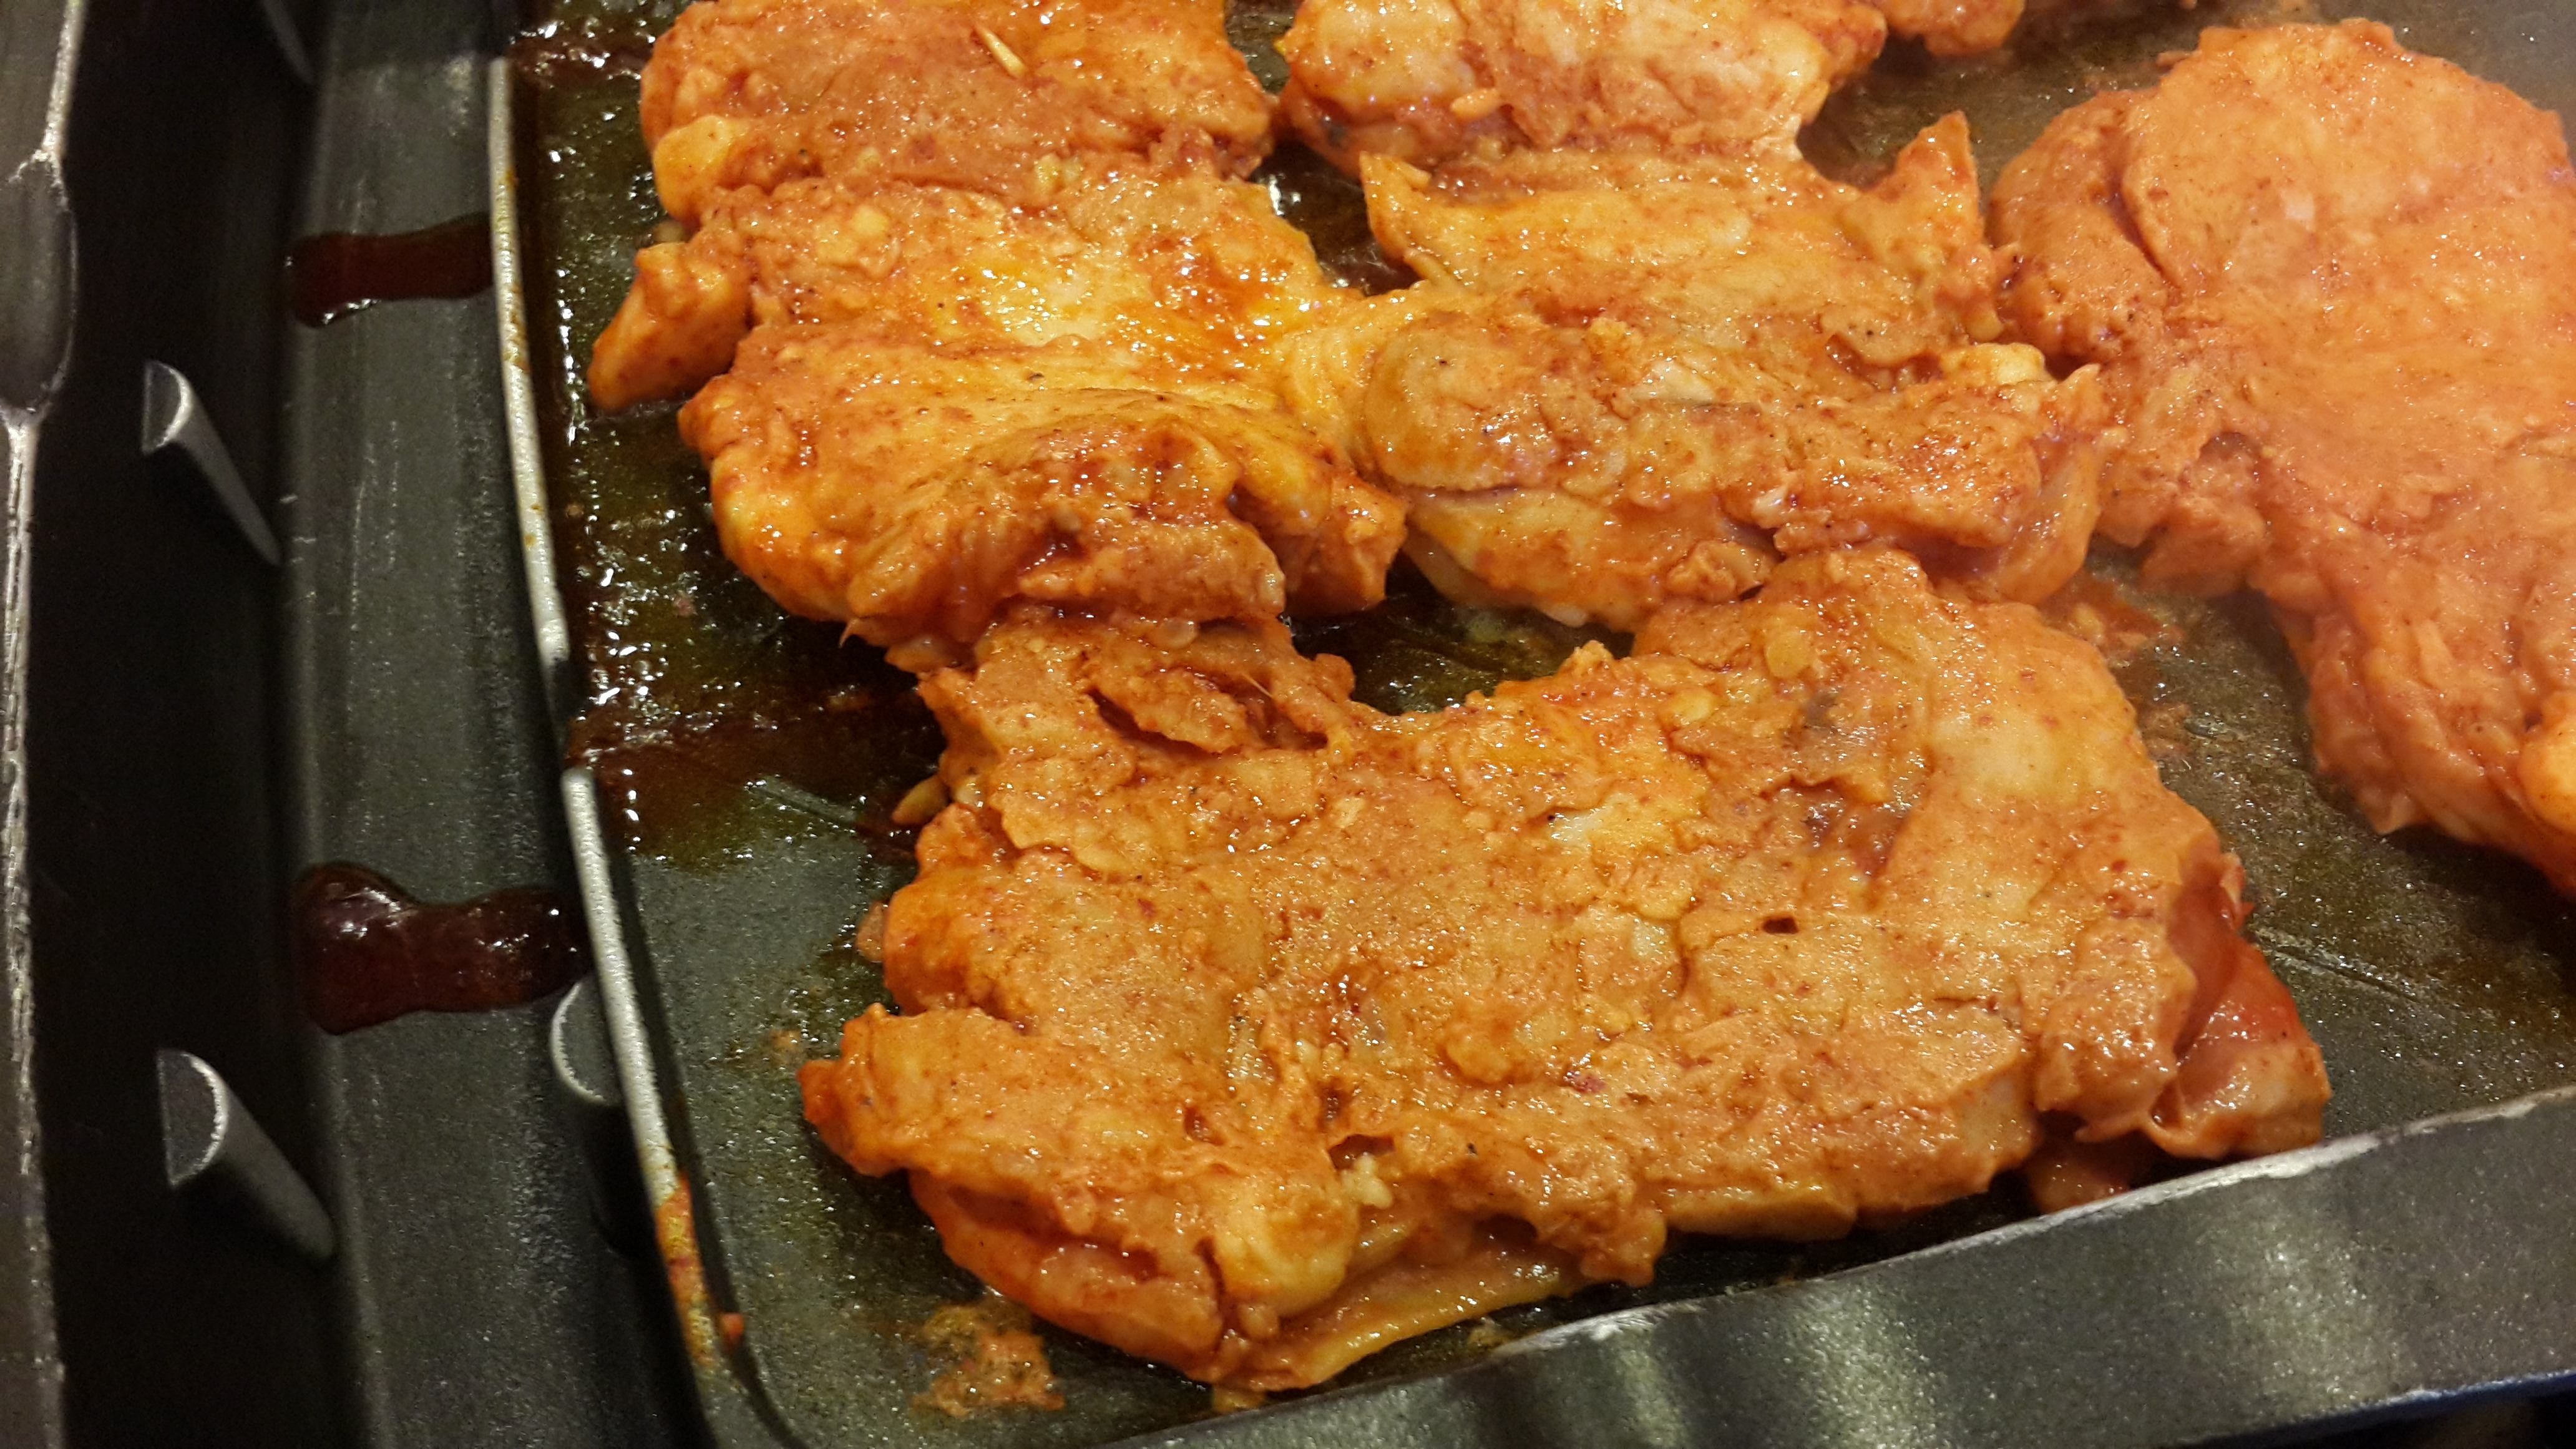
dish, meal, food, fast food, meat, cuisine, asian food, chicken meat, frying, fried chicken, chicken dishes, fried food, pakora, chicken fingers, crispy fried chicken, animal source foods, tandoori chicken, chicken chops, chicken stir fry